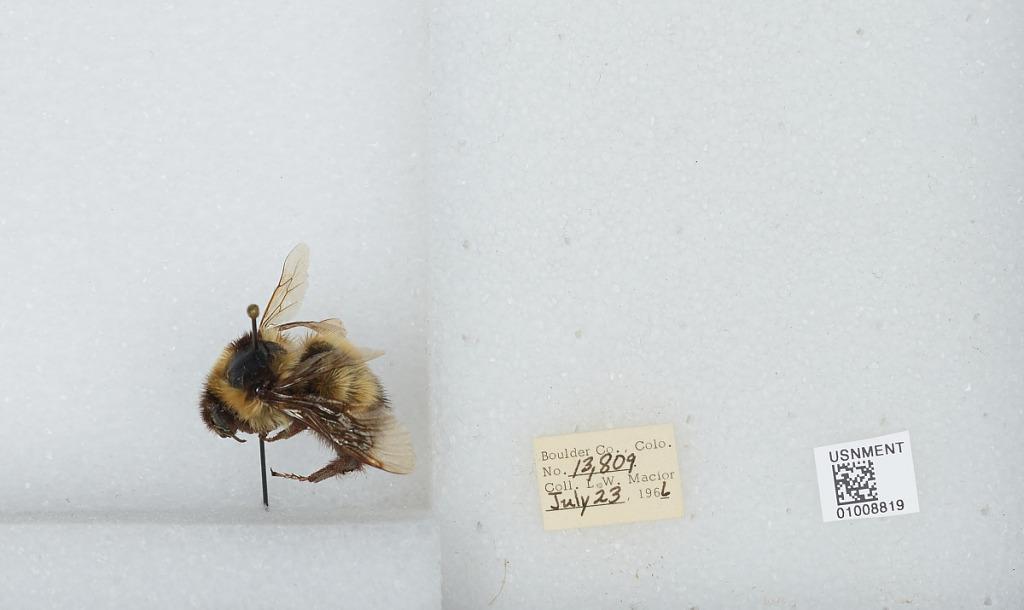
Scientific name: Bombus (Alpinobombus) balteatus Dahlbom
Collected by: L. Macior
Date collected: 1966-7-23
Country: United States
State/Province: Colorado
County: Boulder
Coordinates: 40.0275, -105.252